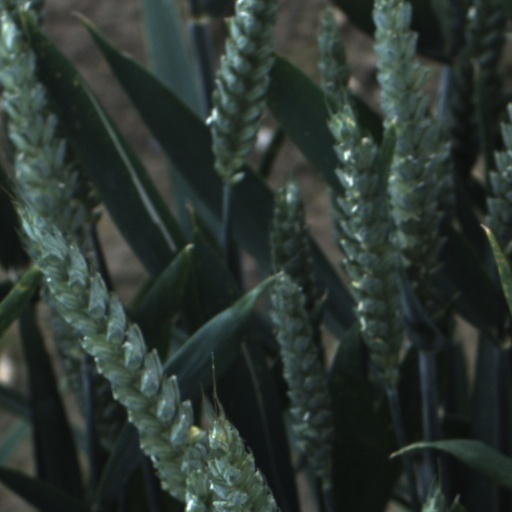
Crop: wheat